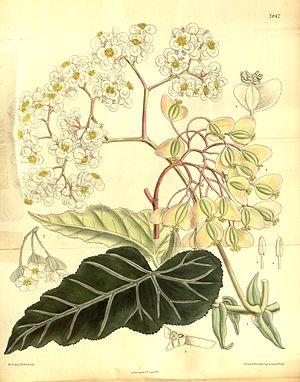
Begonia angularis est une espèce de plantes de la famille des Begoniaceae. Ce bégonia à port de bambou est originaire du Brésil. L'espèce fait partie de la section Pritzelia. Elle a été décrite en 1820 par Giuseppe Raddi. L'épithète spécifique angularis signifie « angulaire », par allusion à la forme du feuillage.